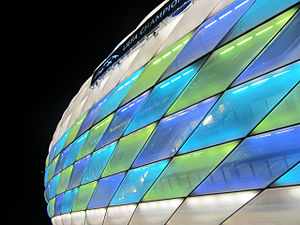
Allianz Arena / Kampe afviklet på Allianz Arena
Allianz Arena i UEFA's farver under UEFA Champions League finalen 2012.
Allianz Arena er et fodboldstadion i den tyske by München. Stadionet, der blev indviet i 2005, har plads til 75.024 tilskuere, blev åbnet i maj 2005. Det kostede 286 millioner euro at bygge stadionet. Allianz Arena er til daglig hjemmebane for Bayern München og TSV 1860 München, ligesom Tysklands fodboldlandshold har spillet en række hjemmekampe på stadionet. Det er blevet kåret som Europas mest moderne stadion.